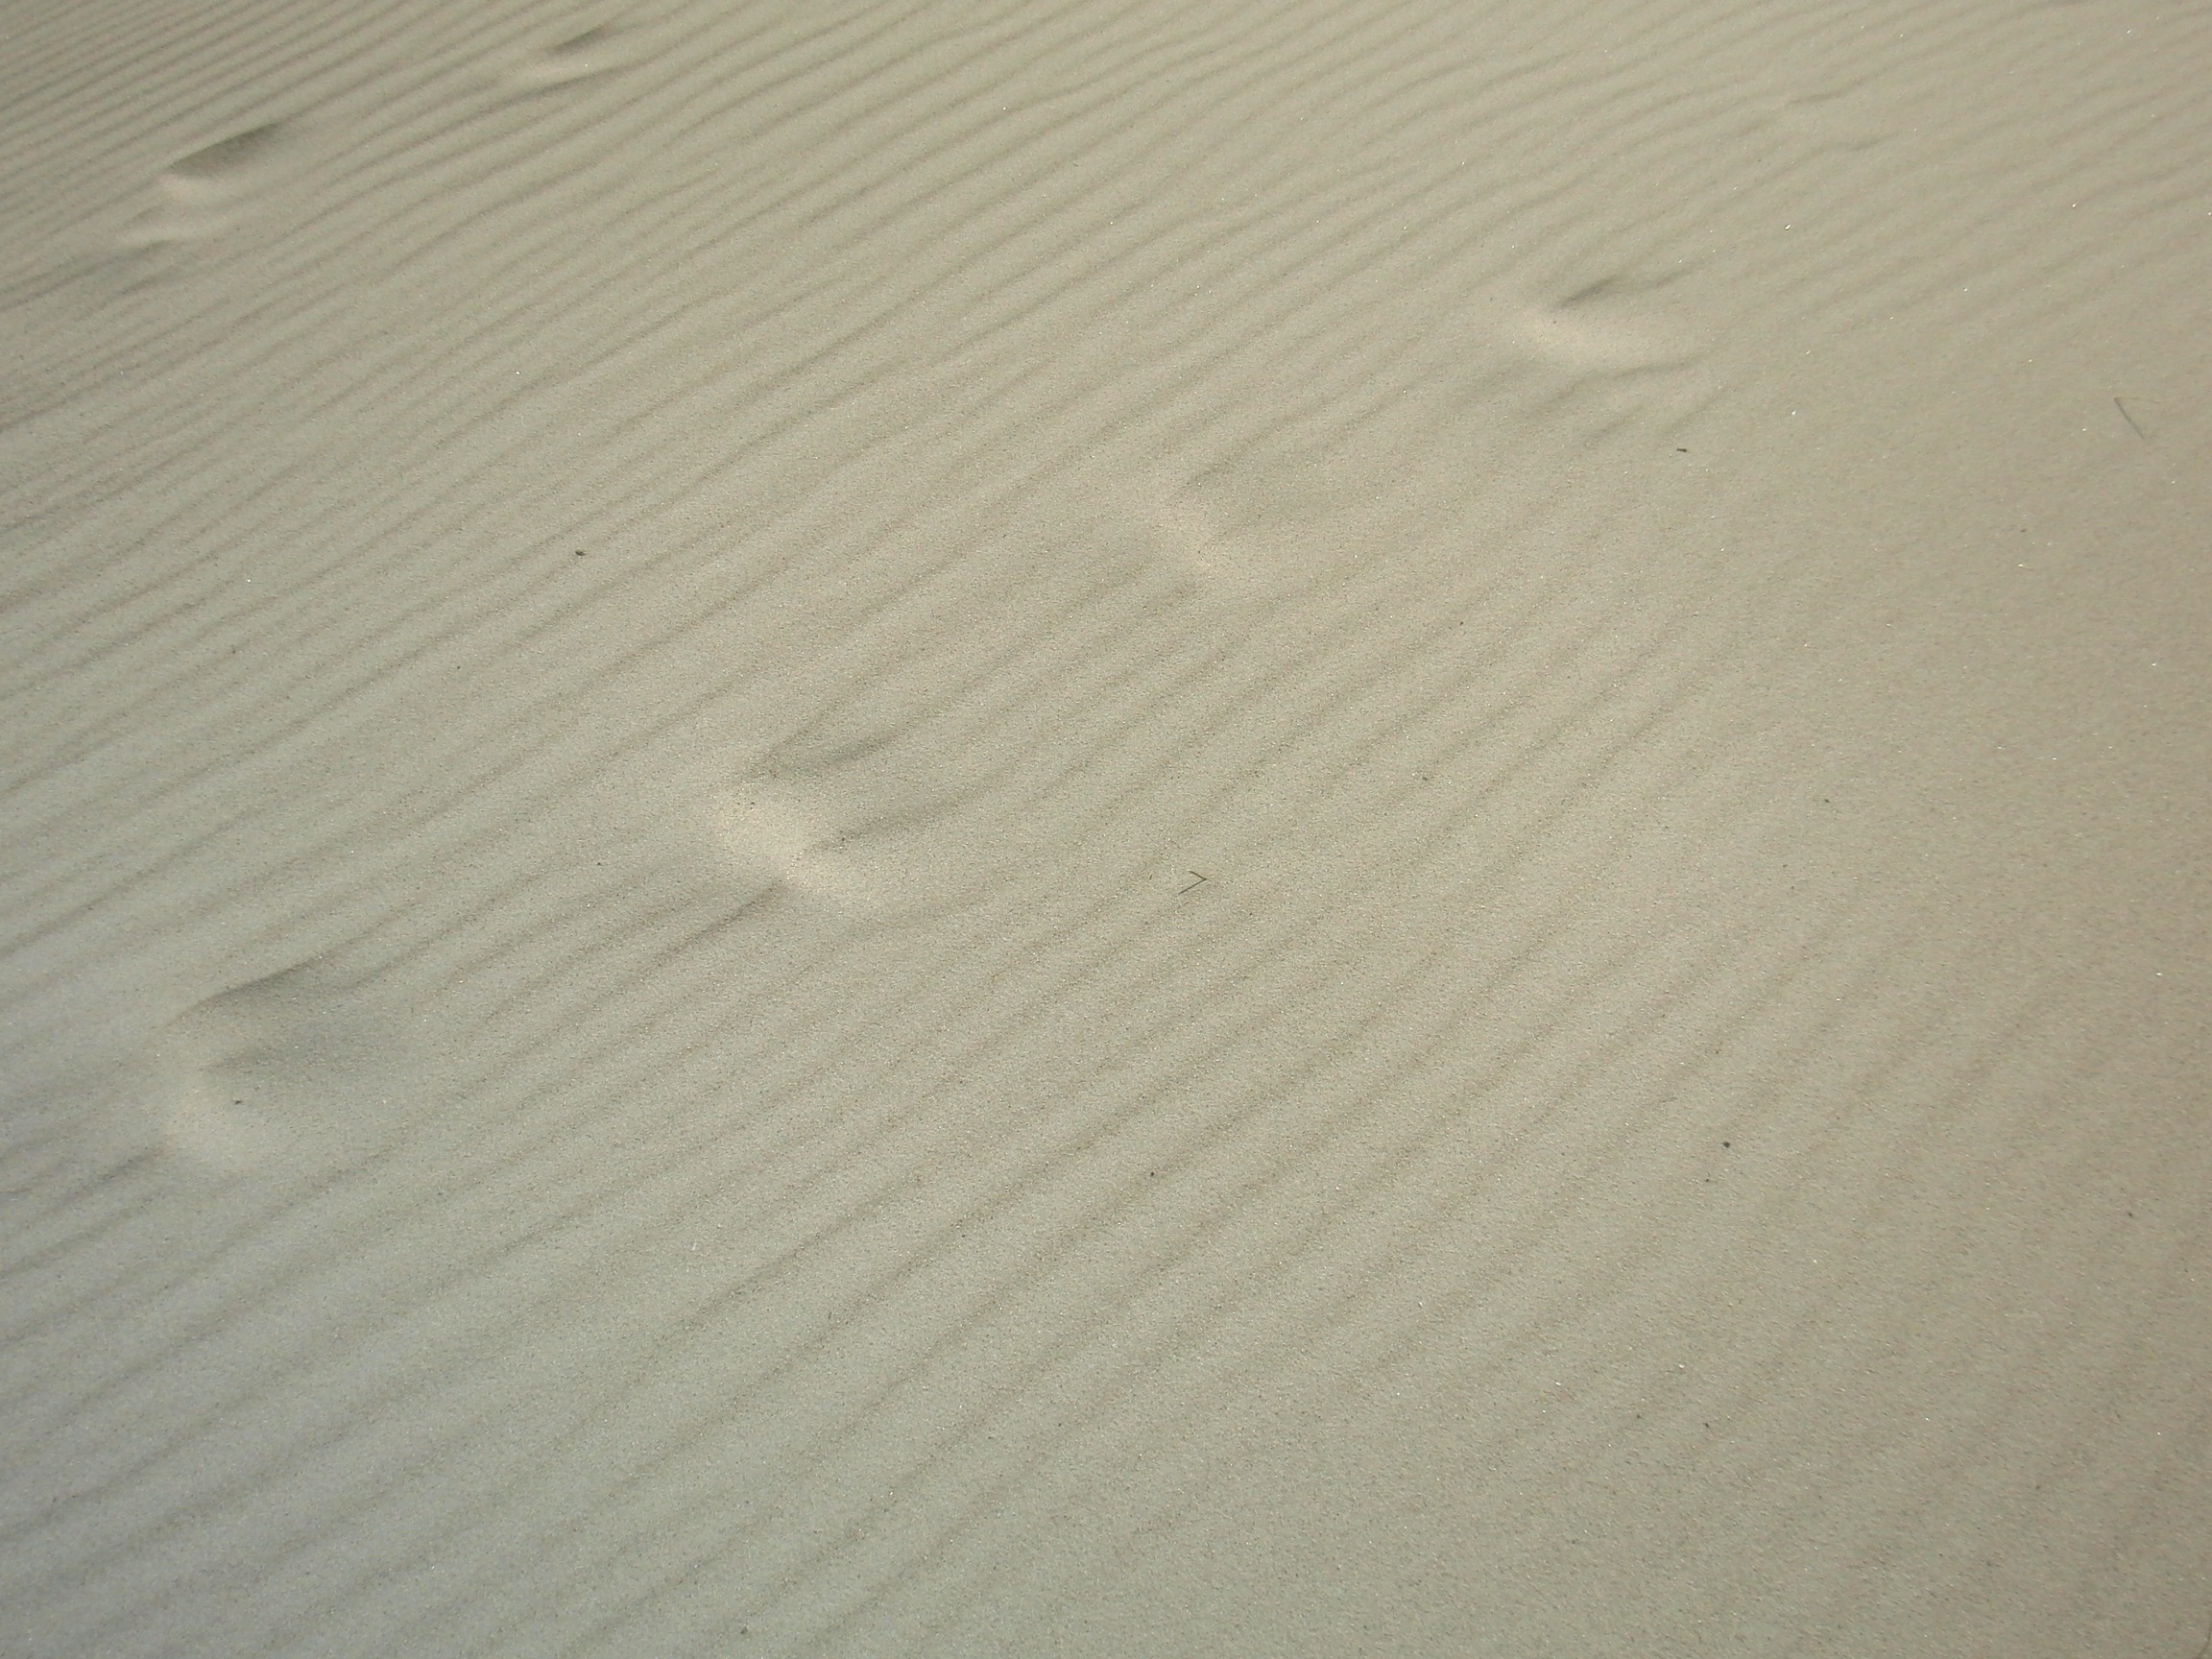
beach, sand, wing, wood, white, floor, ceiling, line, tile, material, shell, footprints, hardwood, north sea, plaster, flooring, plywood, wood flooring, laminate flooring, wood stain